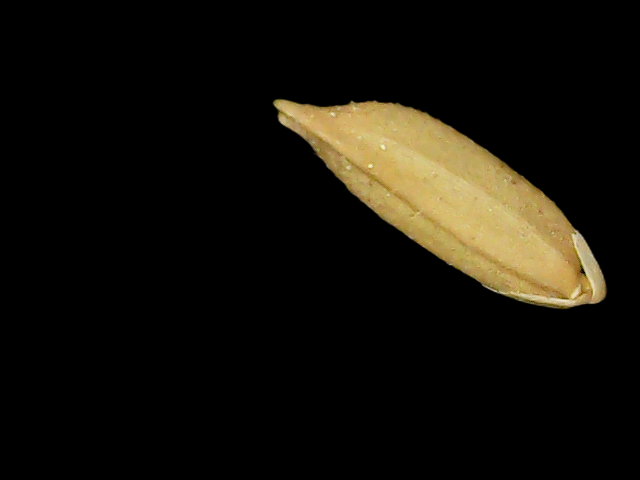
Rice variety: Binadhan12